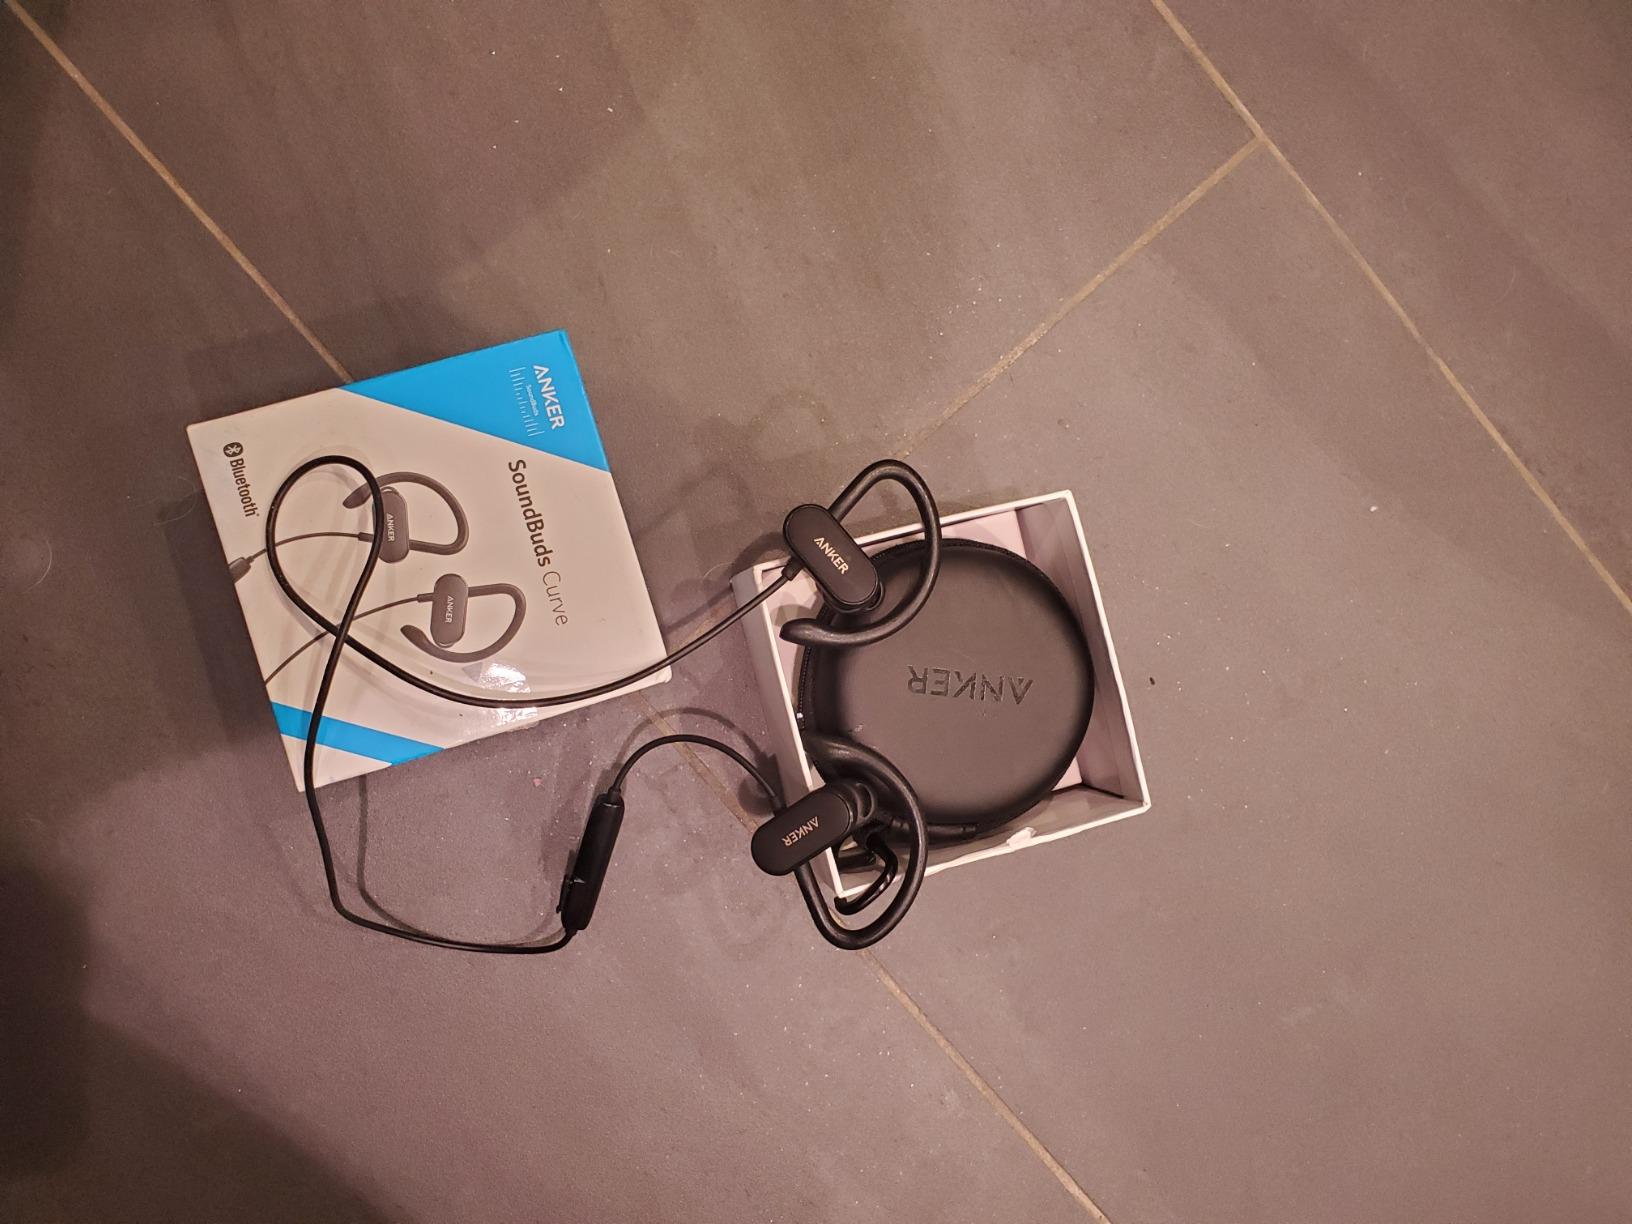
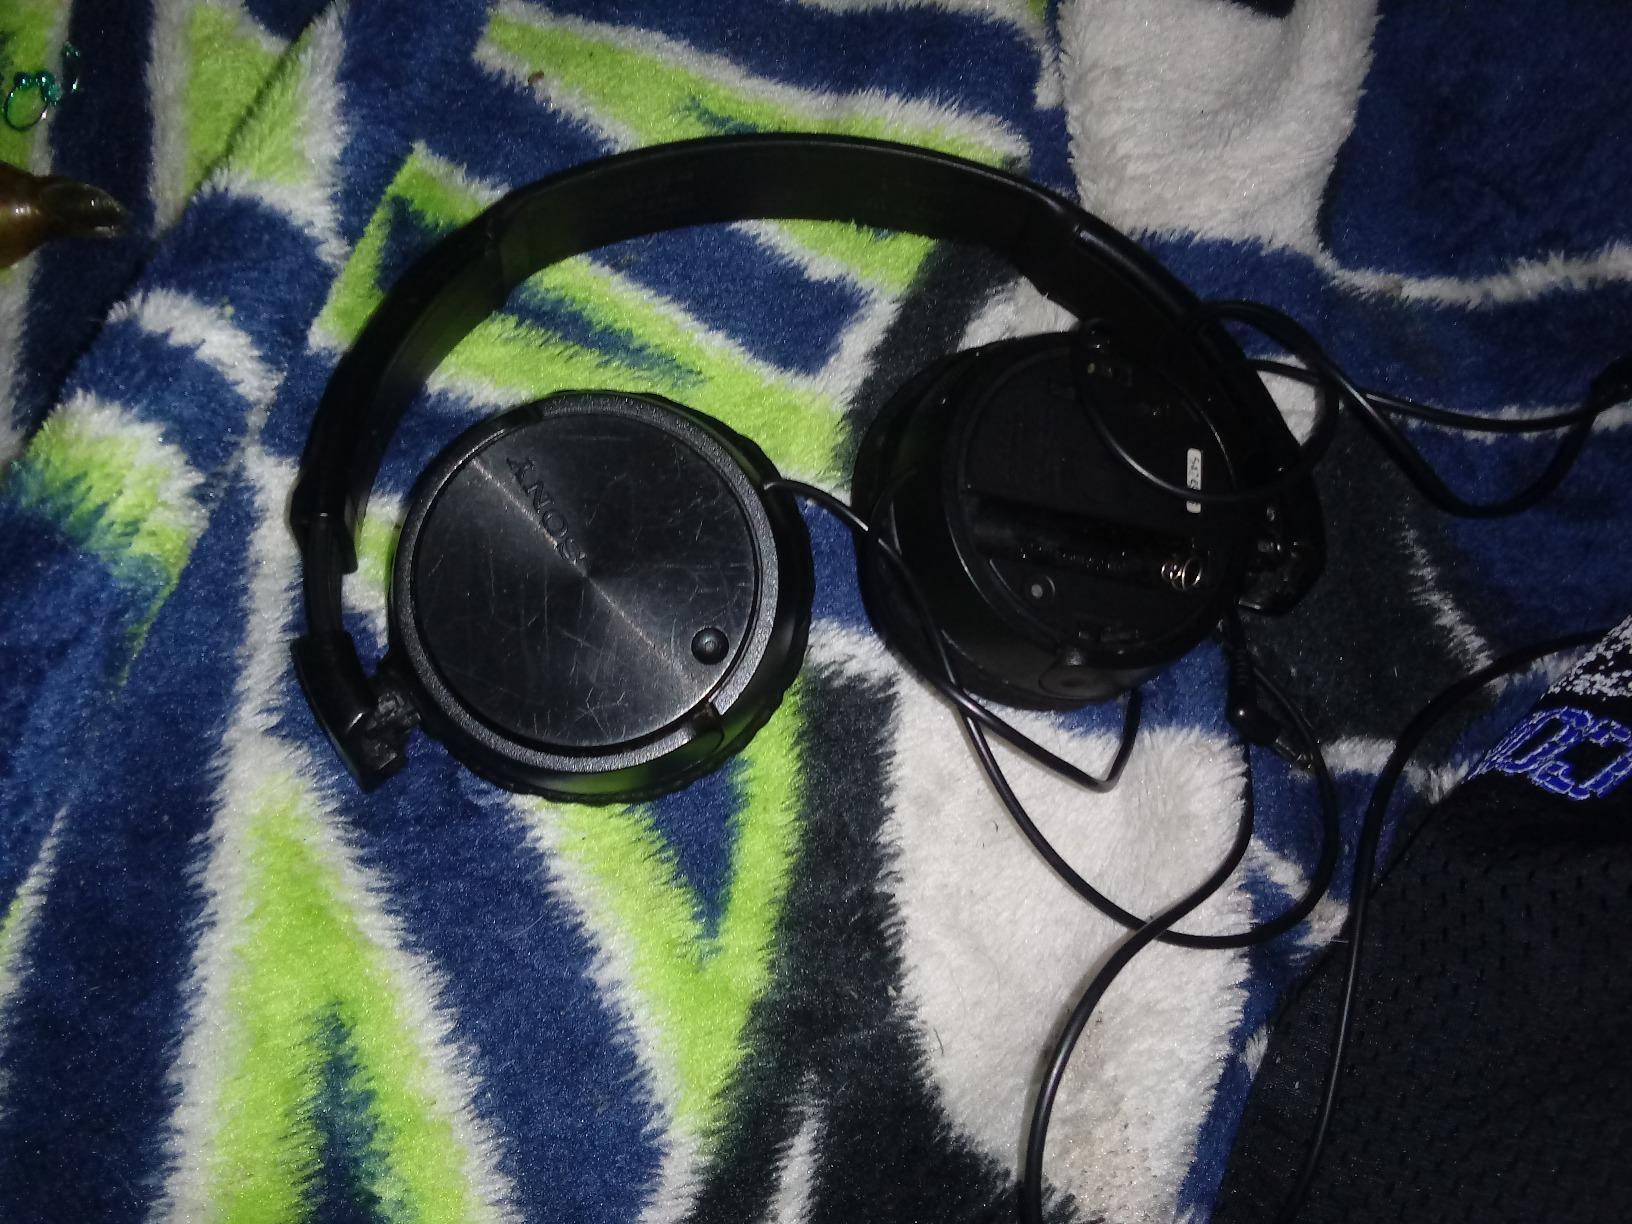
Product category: headphones
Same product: no